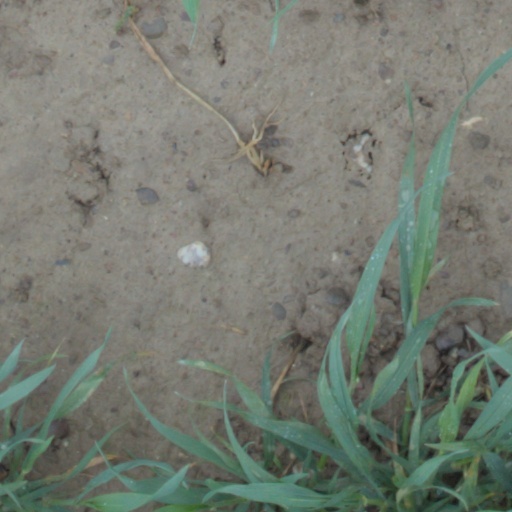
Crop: wheat